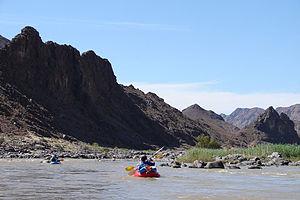
L'Orange, long de 2 160 kilomètres, est le plus long fleuve d’Afrique du Sud.